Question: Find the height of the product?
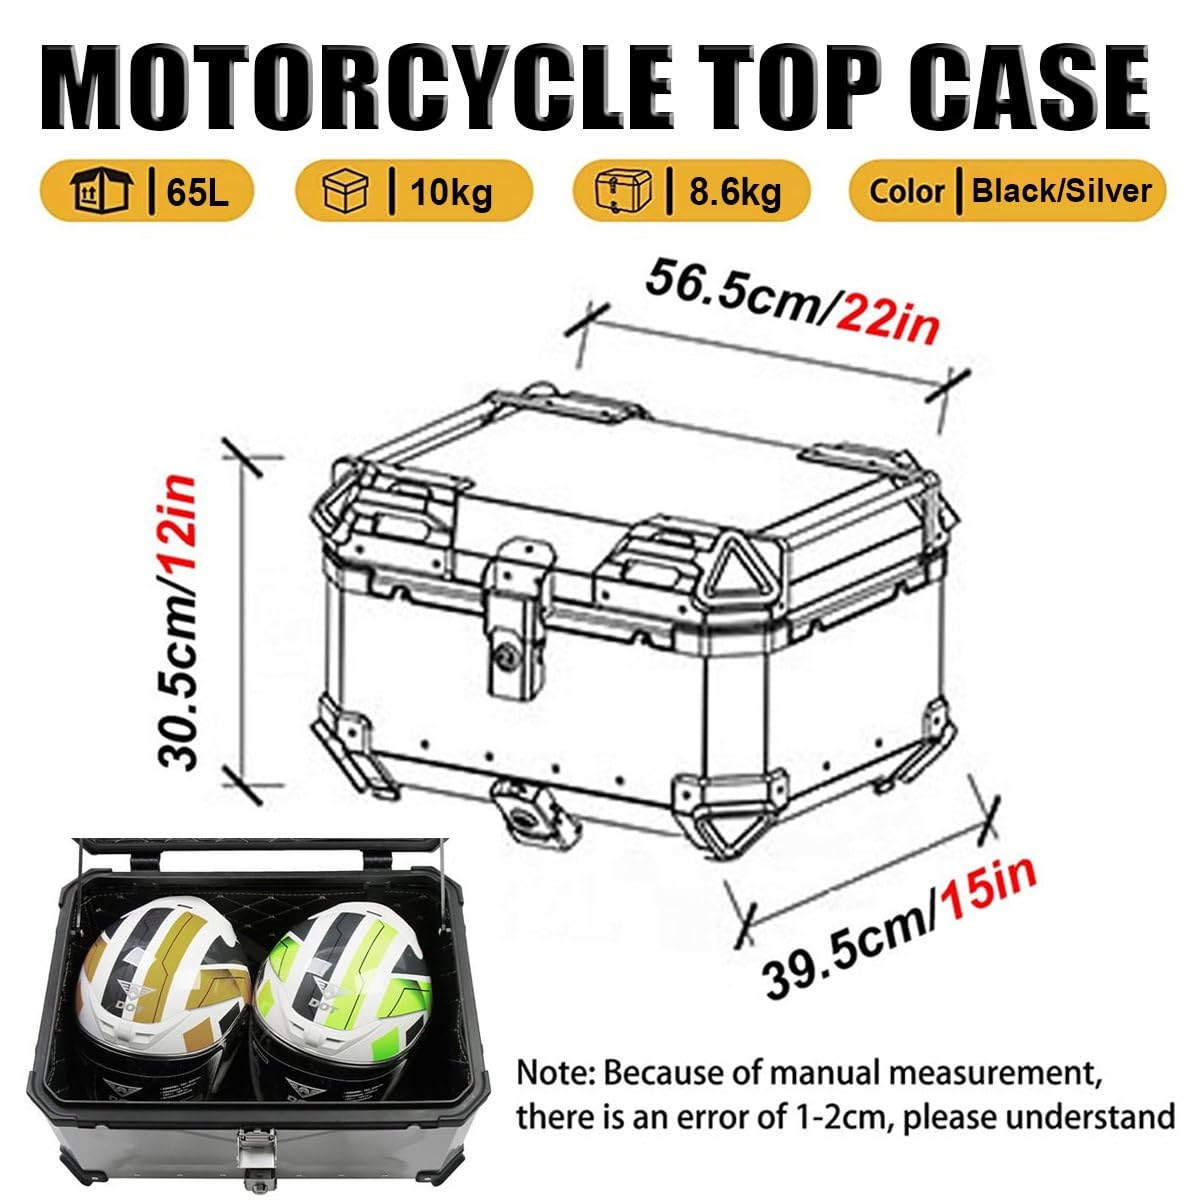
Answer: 30.5 centimetre